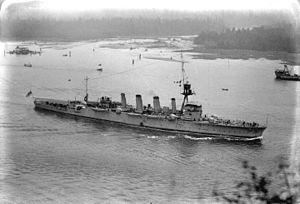
Le HMAS Adelaide est un croiseur léger de la classe Town en service dans la Royal Australian Navy de 1922 à 1946. Nommé d'après la ville d'Adélaïde, la capitale de l'Australie du Sud, il est initialement prévu en 1915 avant que des modifications de la conception ne retarde le début de sa construction. Il ne fut achevé qu'en 1922 et reçut alors le surnom de « HMAS Longdelayed ».